Granite Mountain (King County, Washington)

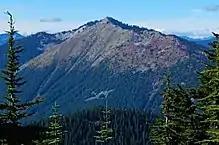
Granite Mountain seen from Mount Catherine

Granite Mountain is a tall peak in the Cascade Range in King County, Washington east of North Bend. A fire lookout on the summit can be reached by trail.